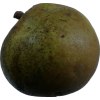
Label: pear